West Bengal Film Journalists' Association Award for Best Actress in a Supporting Role

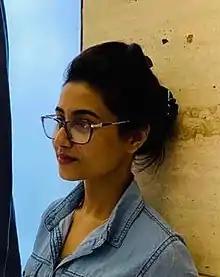
2024 Recipient Swastika Dutta

The West Bengal Film Journalists' Association Award for Best Actress in a Supporting Role is given yearly by WBFJA as a part of its annual West Bengal Film Journalists' Association Awards for Bengali films, to recognise the female performer who has delivered an outstanding performance in a supporting role.